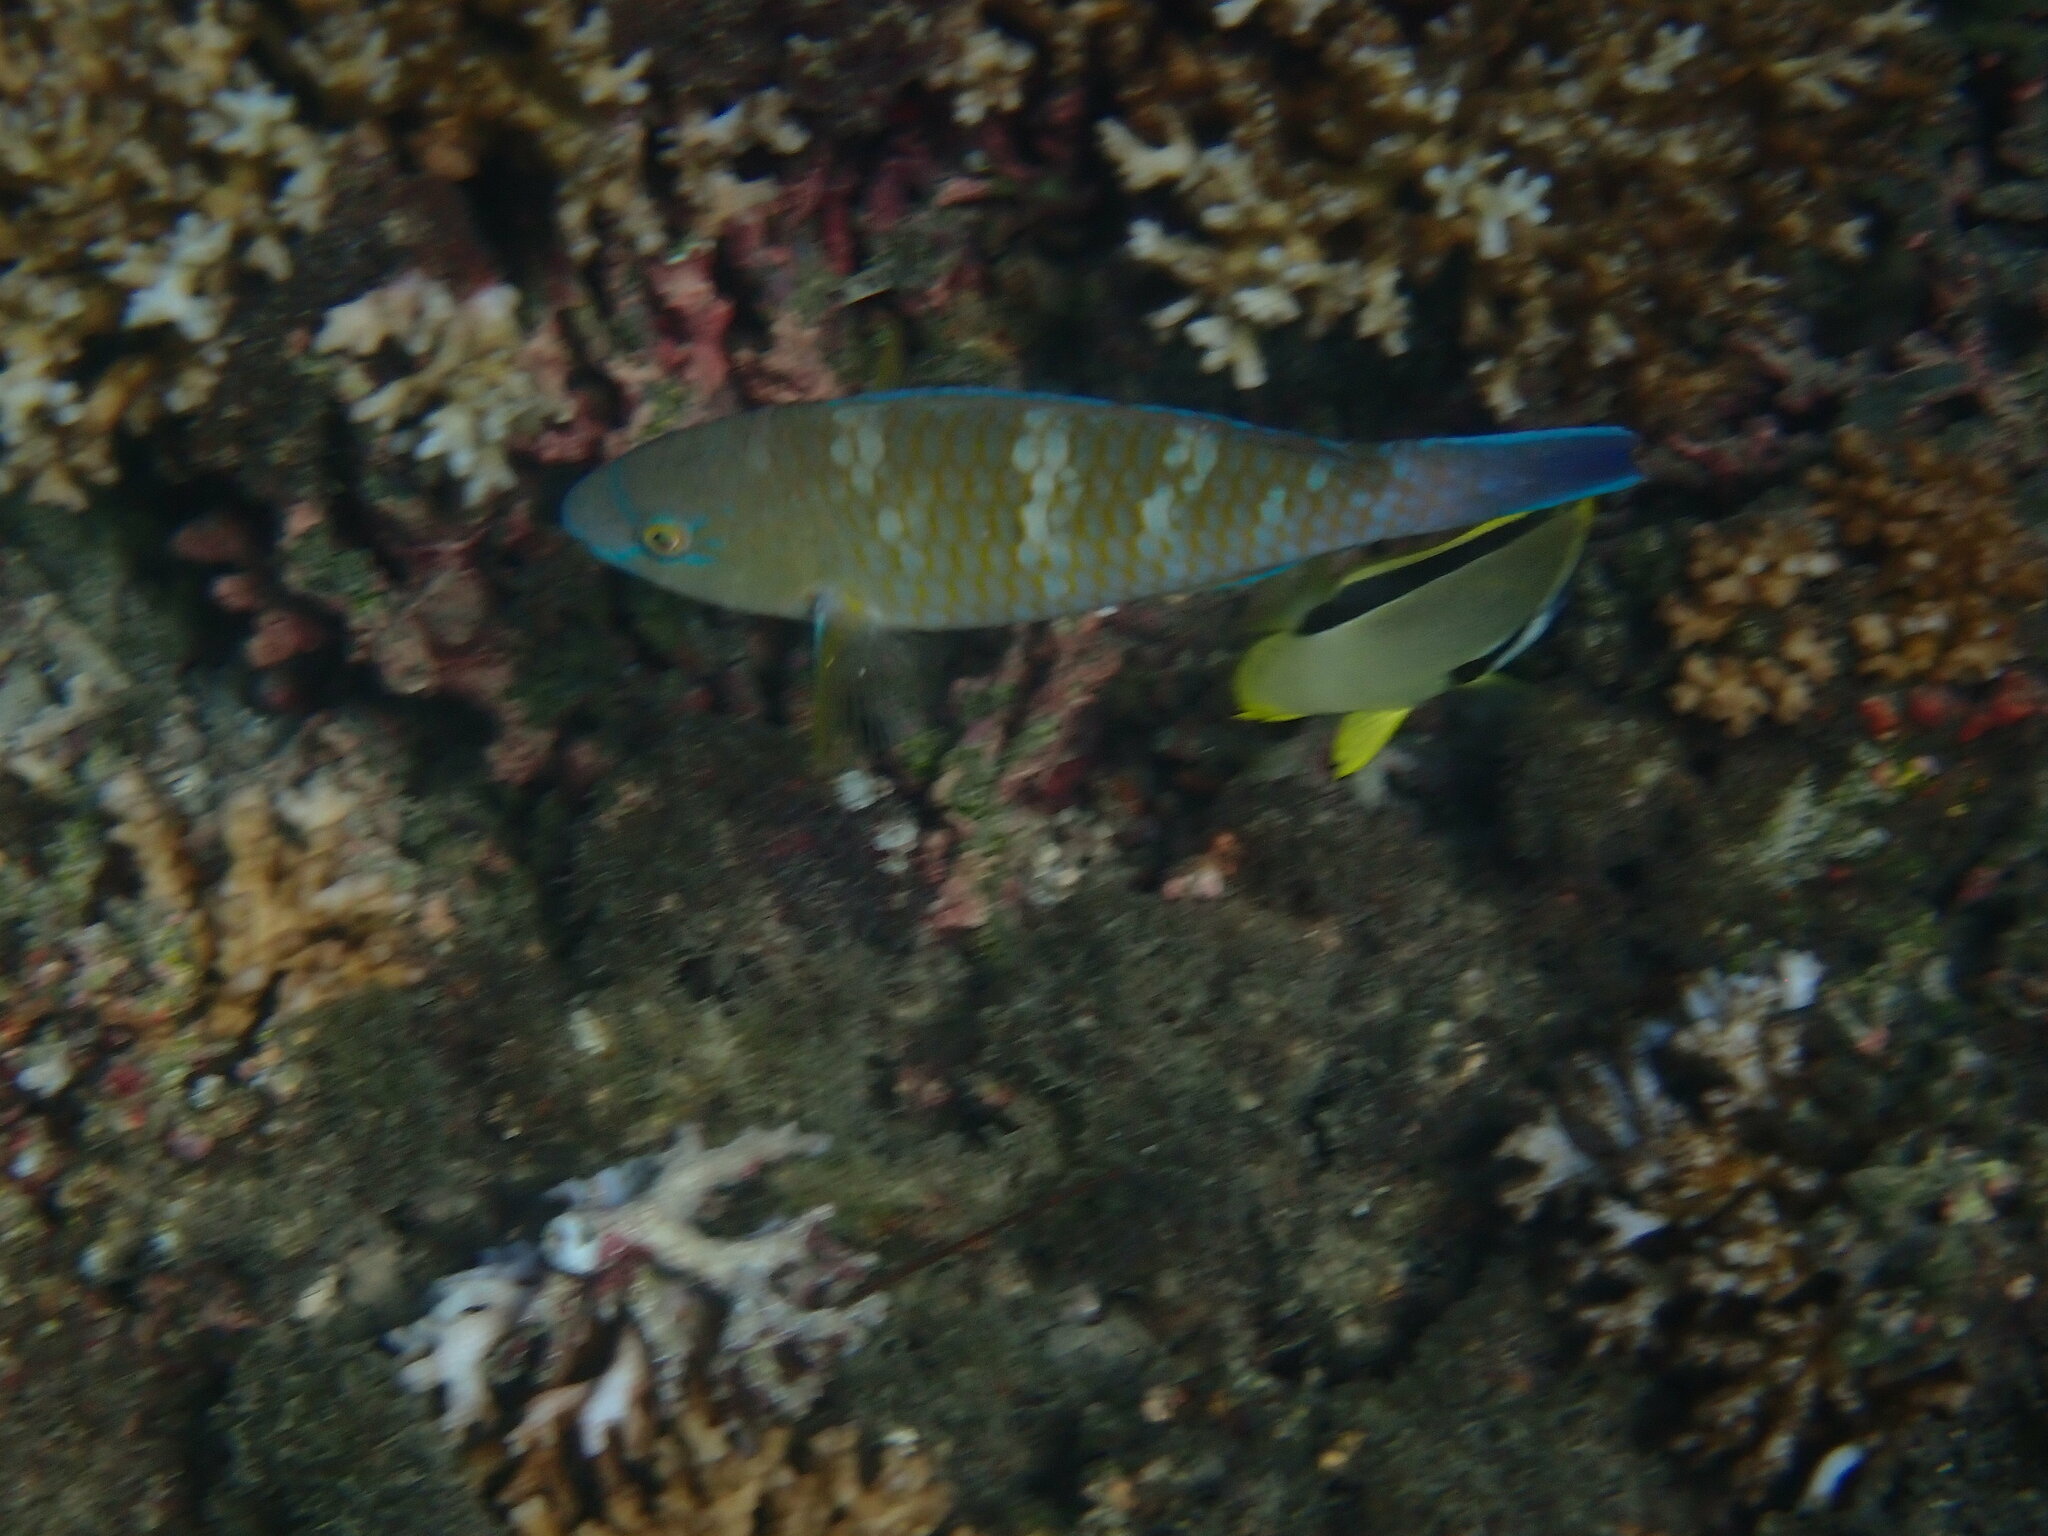
Scarus ghobban (Blue-barred Parrotfish)